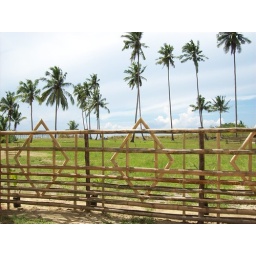
this is the design of the fence by the gate &amp;amp; by the beach front